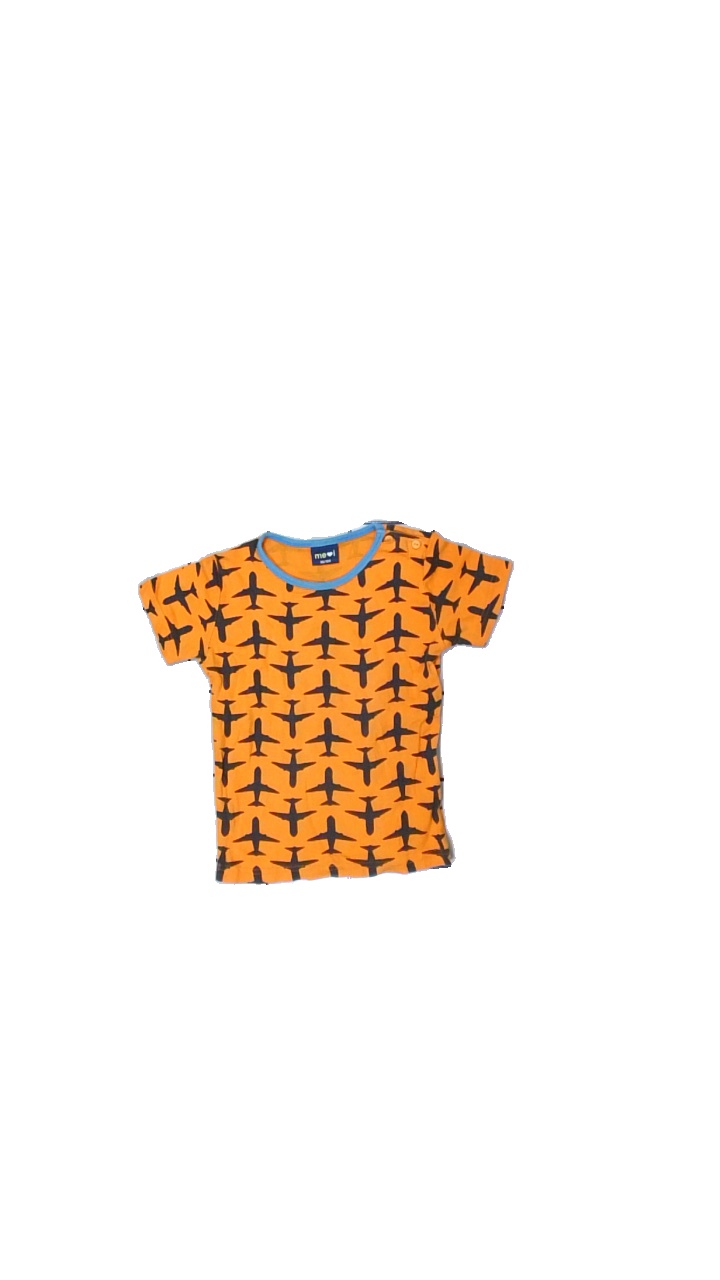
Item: T-shirt (Ladies)
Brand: Me I
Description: washed out
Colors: Orange, Grey, Blue
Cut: None
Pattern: Other
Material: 100% Cotton
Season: All
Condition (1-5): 2
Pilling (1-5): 5
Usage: Export
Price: <50